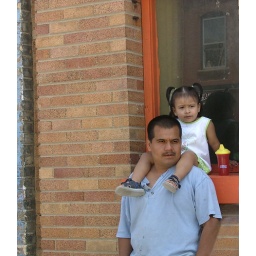
the best seat in the house